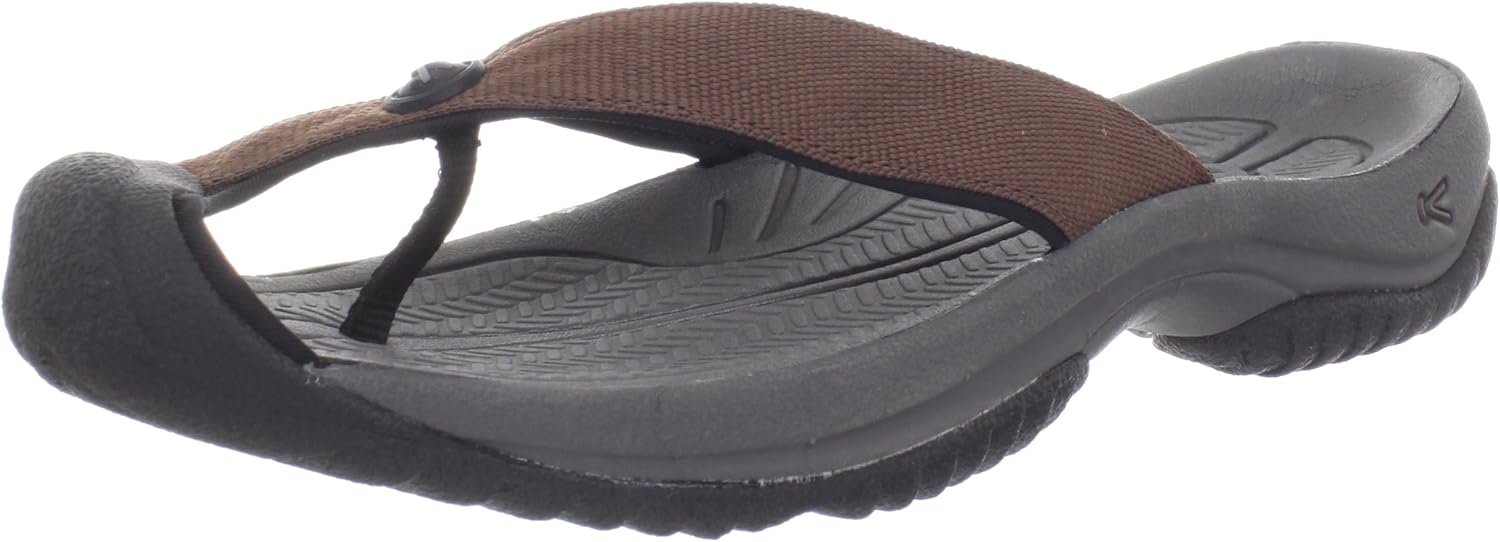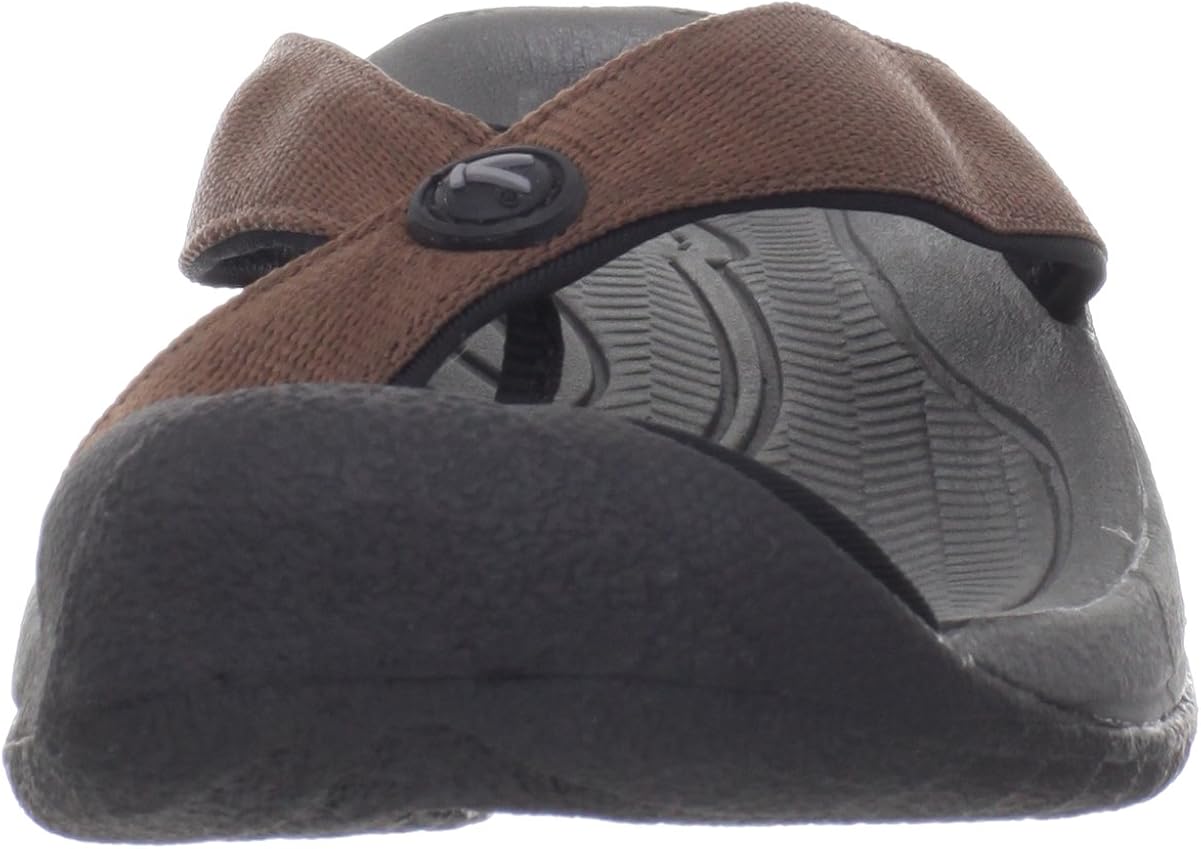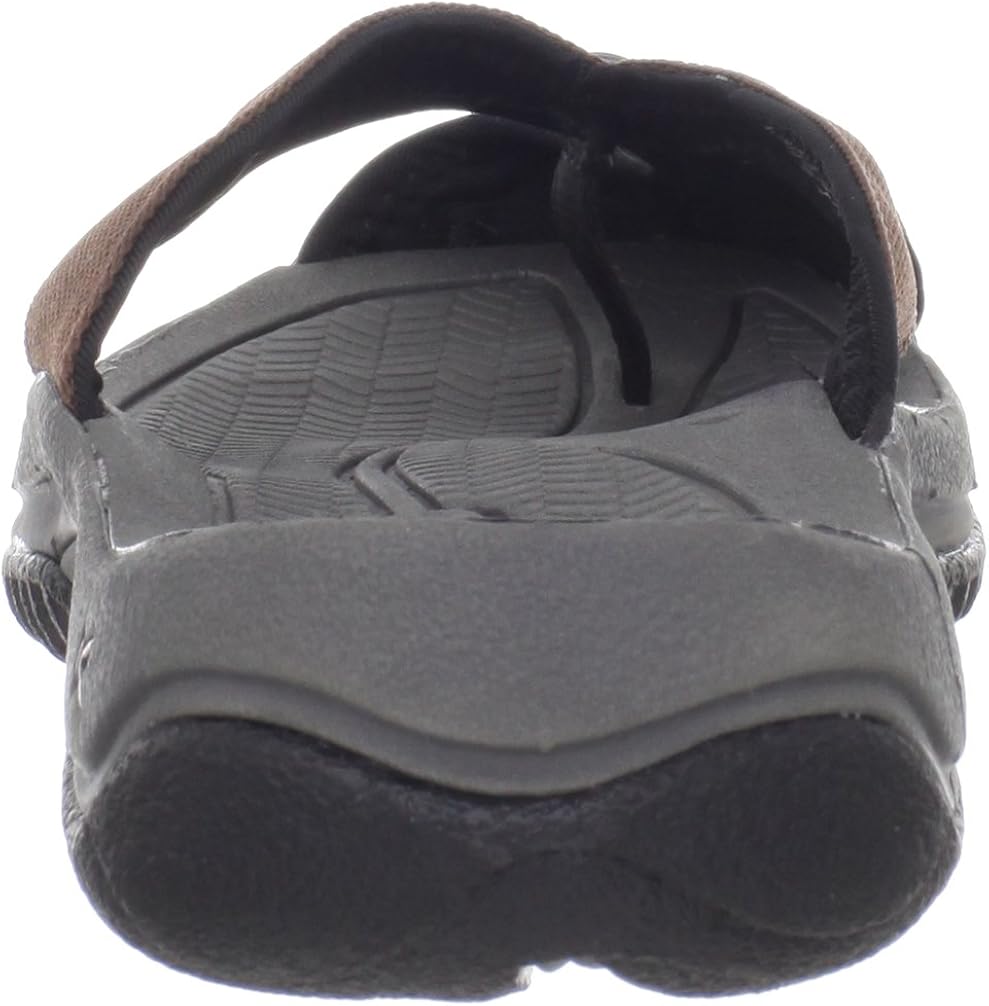
KEEN Men's Clearwater CNX Water Sandals,Gargoyle/Super Lemon,9.5 M US
Category: AMAZON FASHION
Get flexibility, fit and protection in a lightweight sandal, designed to make every step a natural connection. Bungee lacing allows for a customized fit, and a contoured arch cradle supports the foot. Weighing 9.0 oz / 255.1 g (per sandal), made with durable, waterproof polyester and featuring a quick-dry lining, the KEEN Men’s Clearwater CNX Sport Sandal is built off a narrower footwear form. KEEN products are consciously created using a natural technology for breaking down odor in sweat, PFC-free water repellent (in applicable styles) and leather sourced from Leather Working Group (LWG)-certified tanneries. KEEN makes shoes to make a difference. From the products it makes, to the actions the it takes, KEEN inspires people to live and work monumental every day. As a brand born for life outside, KEEN has a responsibility to protect and conserve the places where all people live, play and work. From beaches to mountains to city streets, Keen believes the outdoors is anyplace without a ceiling. Keen believes in living a HybridLife, which means being part of a greater community that is full of people who create possibilities, play in the outdoors and care for the world around them.
Features: 100% Synthetic | Imported | Rubber sole | TRACTION & PROTECTION: High-traction TPU provides lightweight durability; Multi-directional lug pattern with razor siping for improved traction on wet surfaces | SUPPORT & COMFORT: Direct-attach, air-injected Luftcell PU midsole offers long-lasting cushioning; Metatarsal ridge for natural underfoot support; Bungee lace lock system provides a snug fit with easy on and off | STYLE & FIT: The Clearwater CNX is just as perfect for that beach hike as it is a picnic in the park; Lightweight and stylish, this sandal will be your new go-to | MATERIAL: Made with a washable recycled webbing upper so that they can be thrown in the washer after they get muddy; Featuring a quick-dry lining for active use so that your day doesn’t stop when your feet get wet | CARE TIPS: All KEEN water sandals are machine washable; Use a small amount of detergent, wash on gentle cycle and air dry